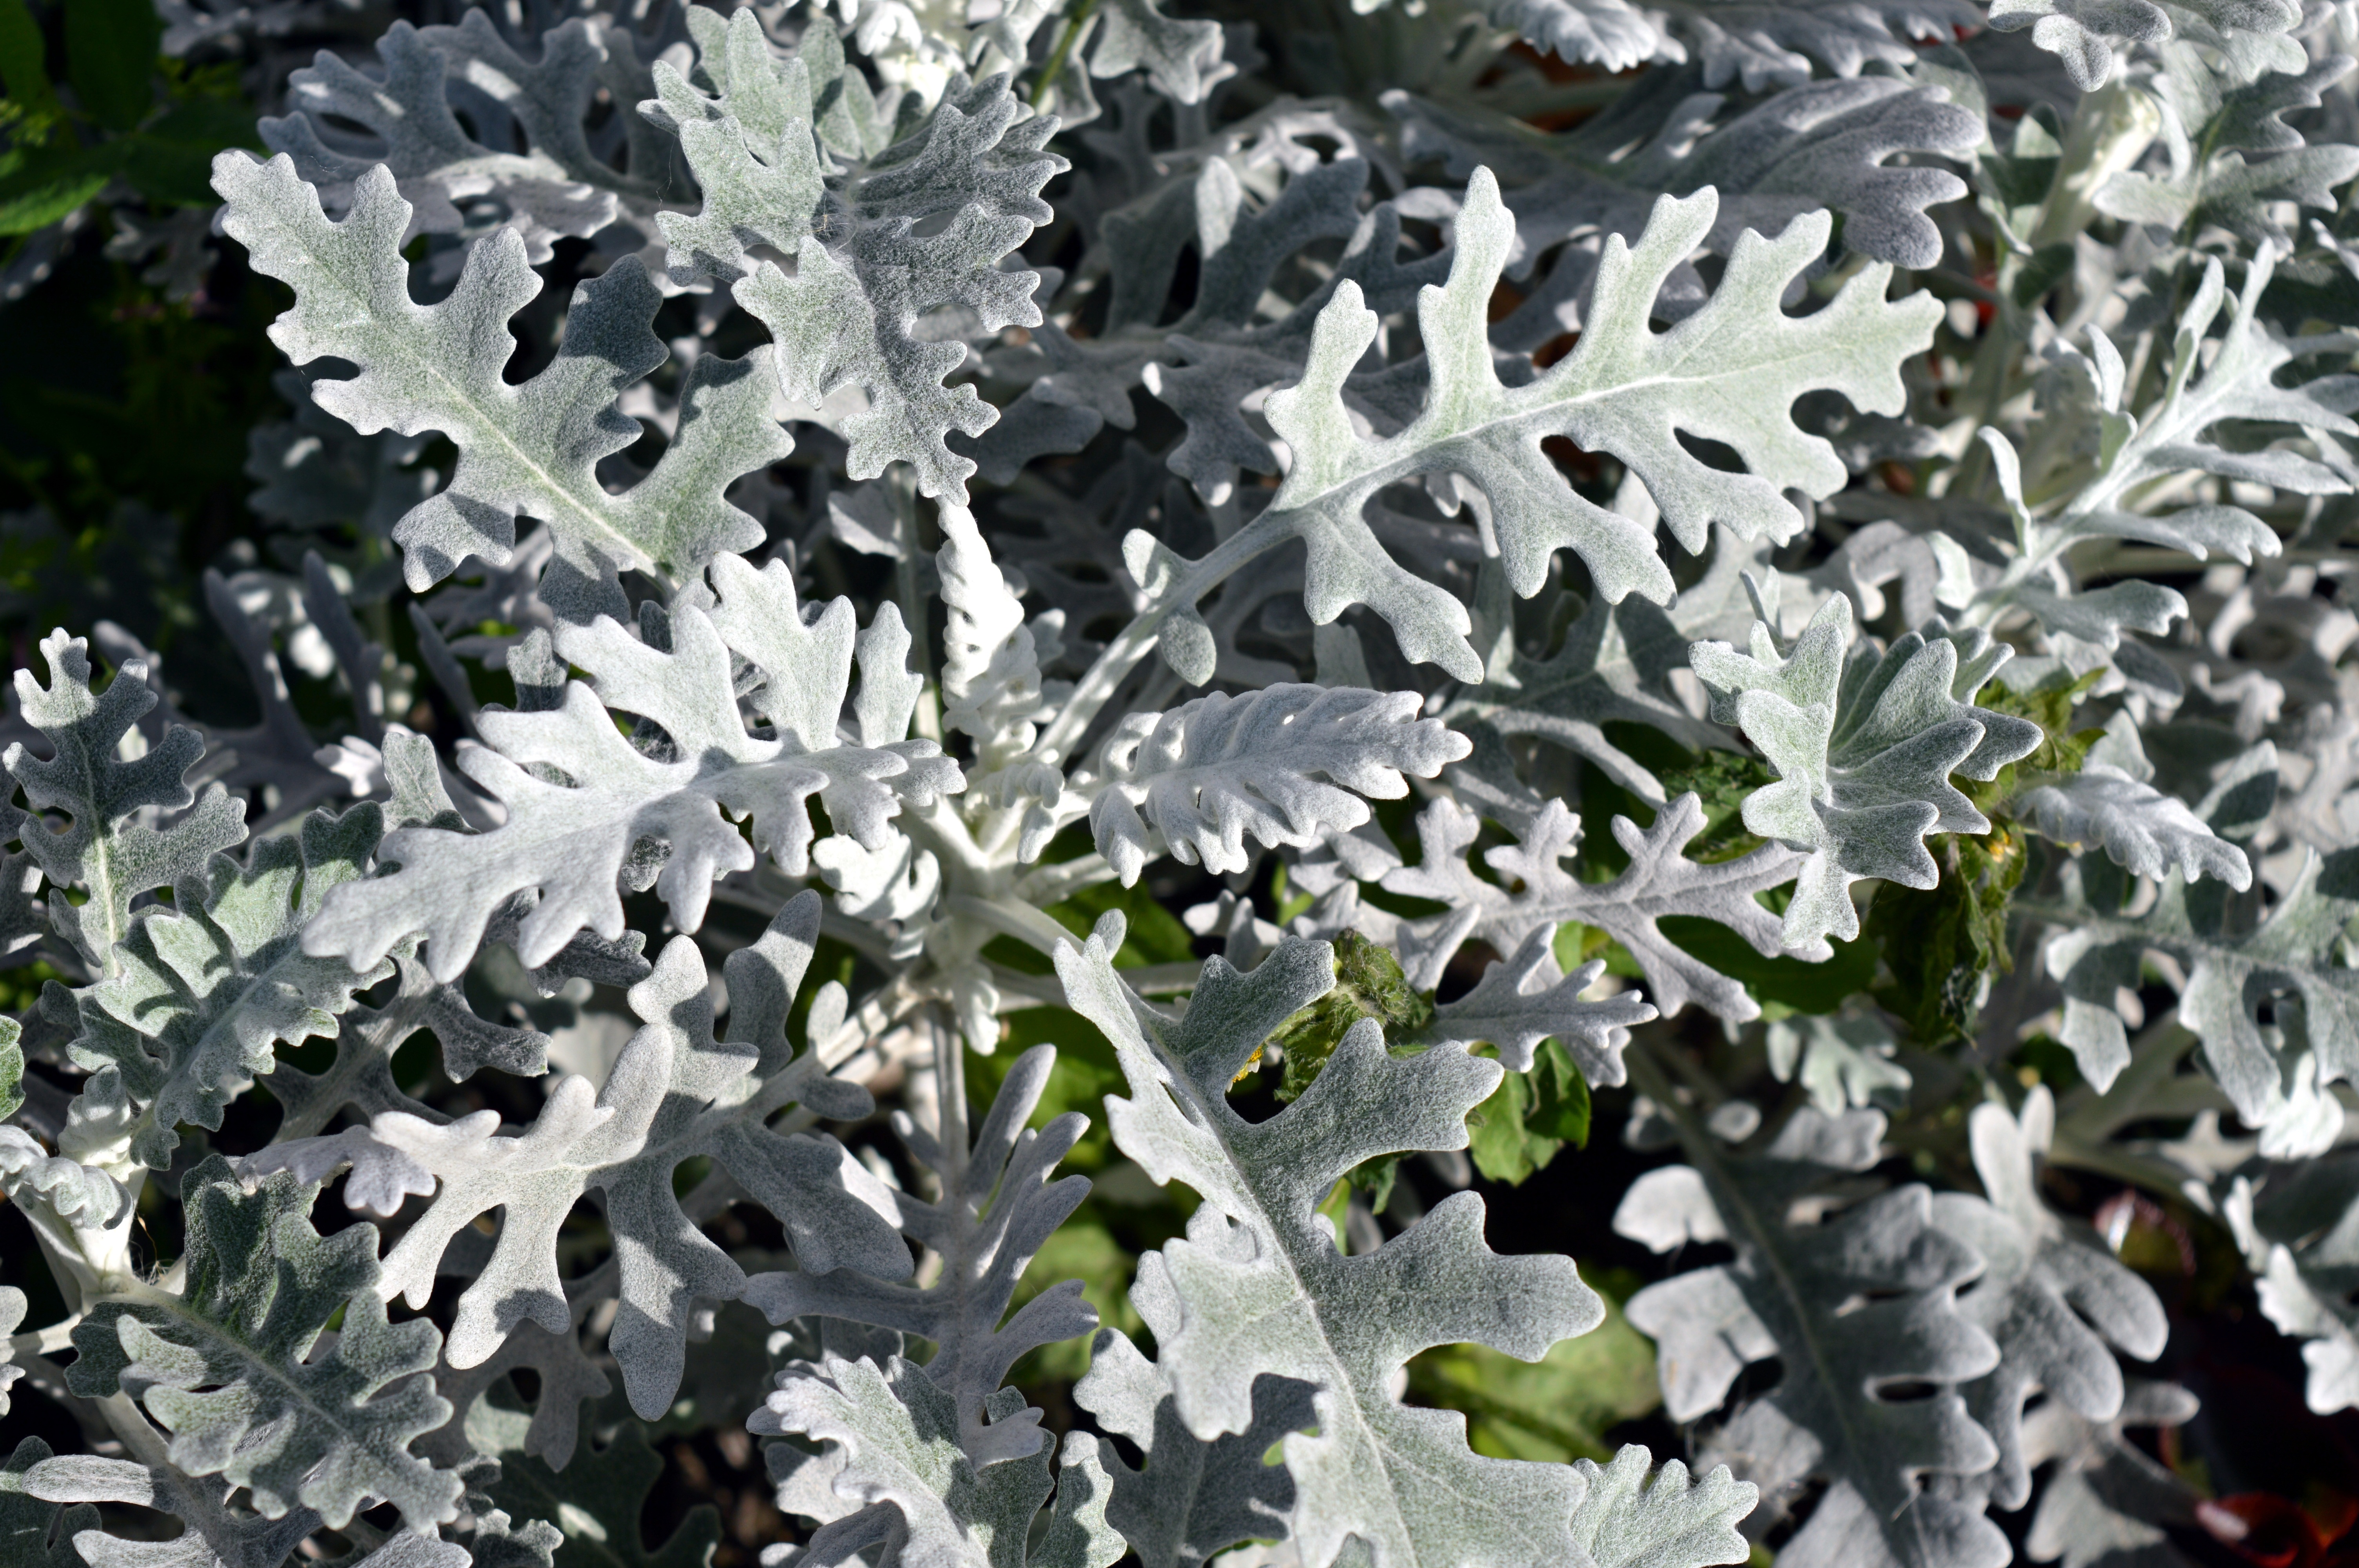
tree, nature, branch, plant, leaf, flower, frost, summer, produce, macro, garden, flowers, flower bed, leaves, holly, silver, decorative, shrub, ornamental plant, summer flowers, garden flowers, garden flower, flowering plant, planting of greenery, cineraria, woody plant, land plant, aquifoliaceae, aquifoliales